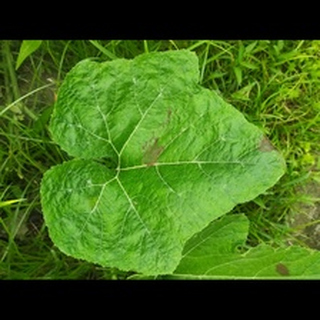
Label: healthy_pumpkin